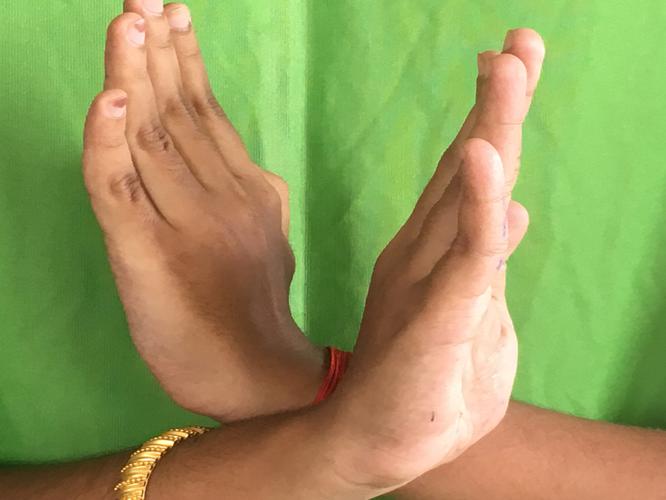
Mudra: Swastikam
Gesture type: double_hand